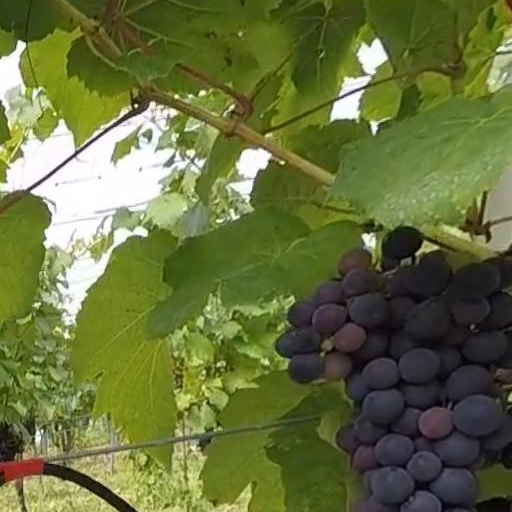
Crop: grape